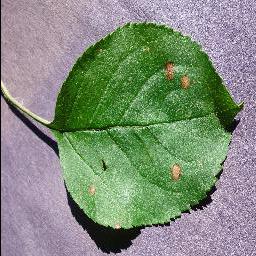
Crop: apple
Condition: black_rot